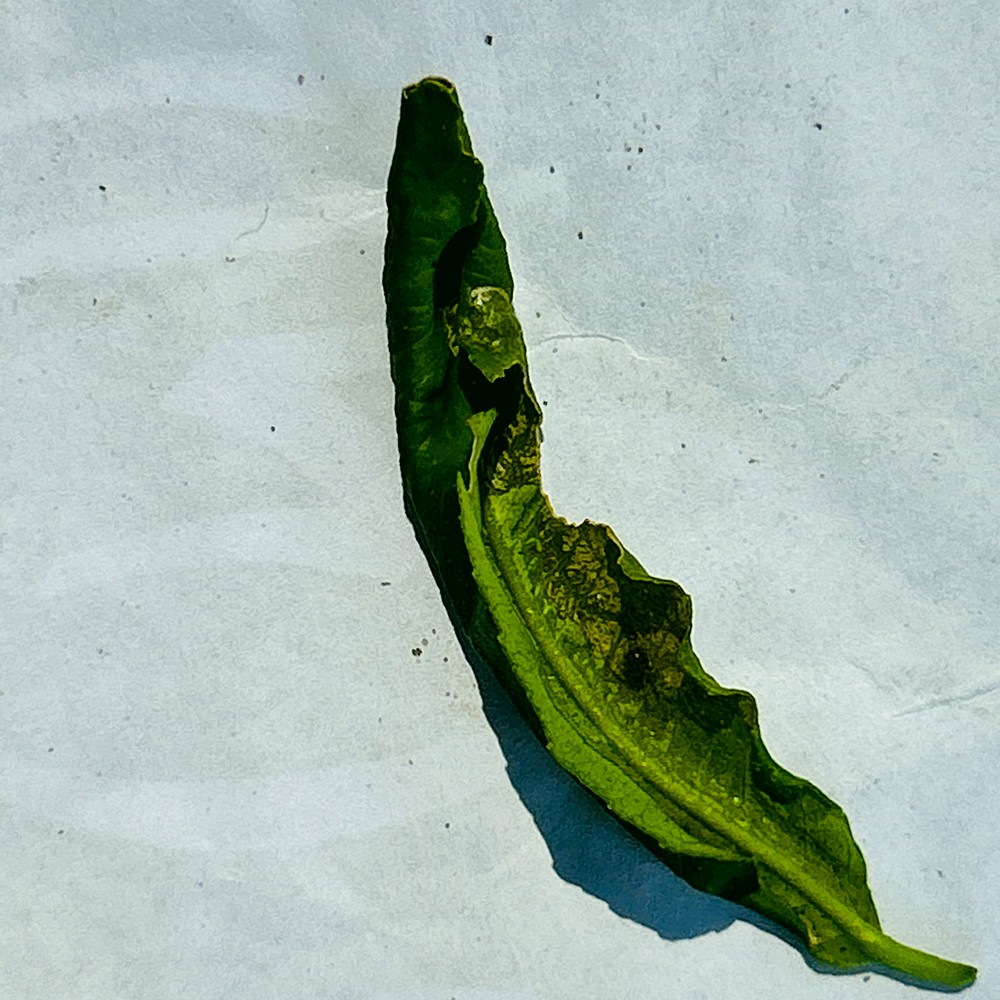
Label: Curl Virus